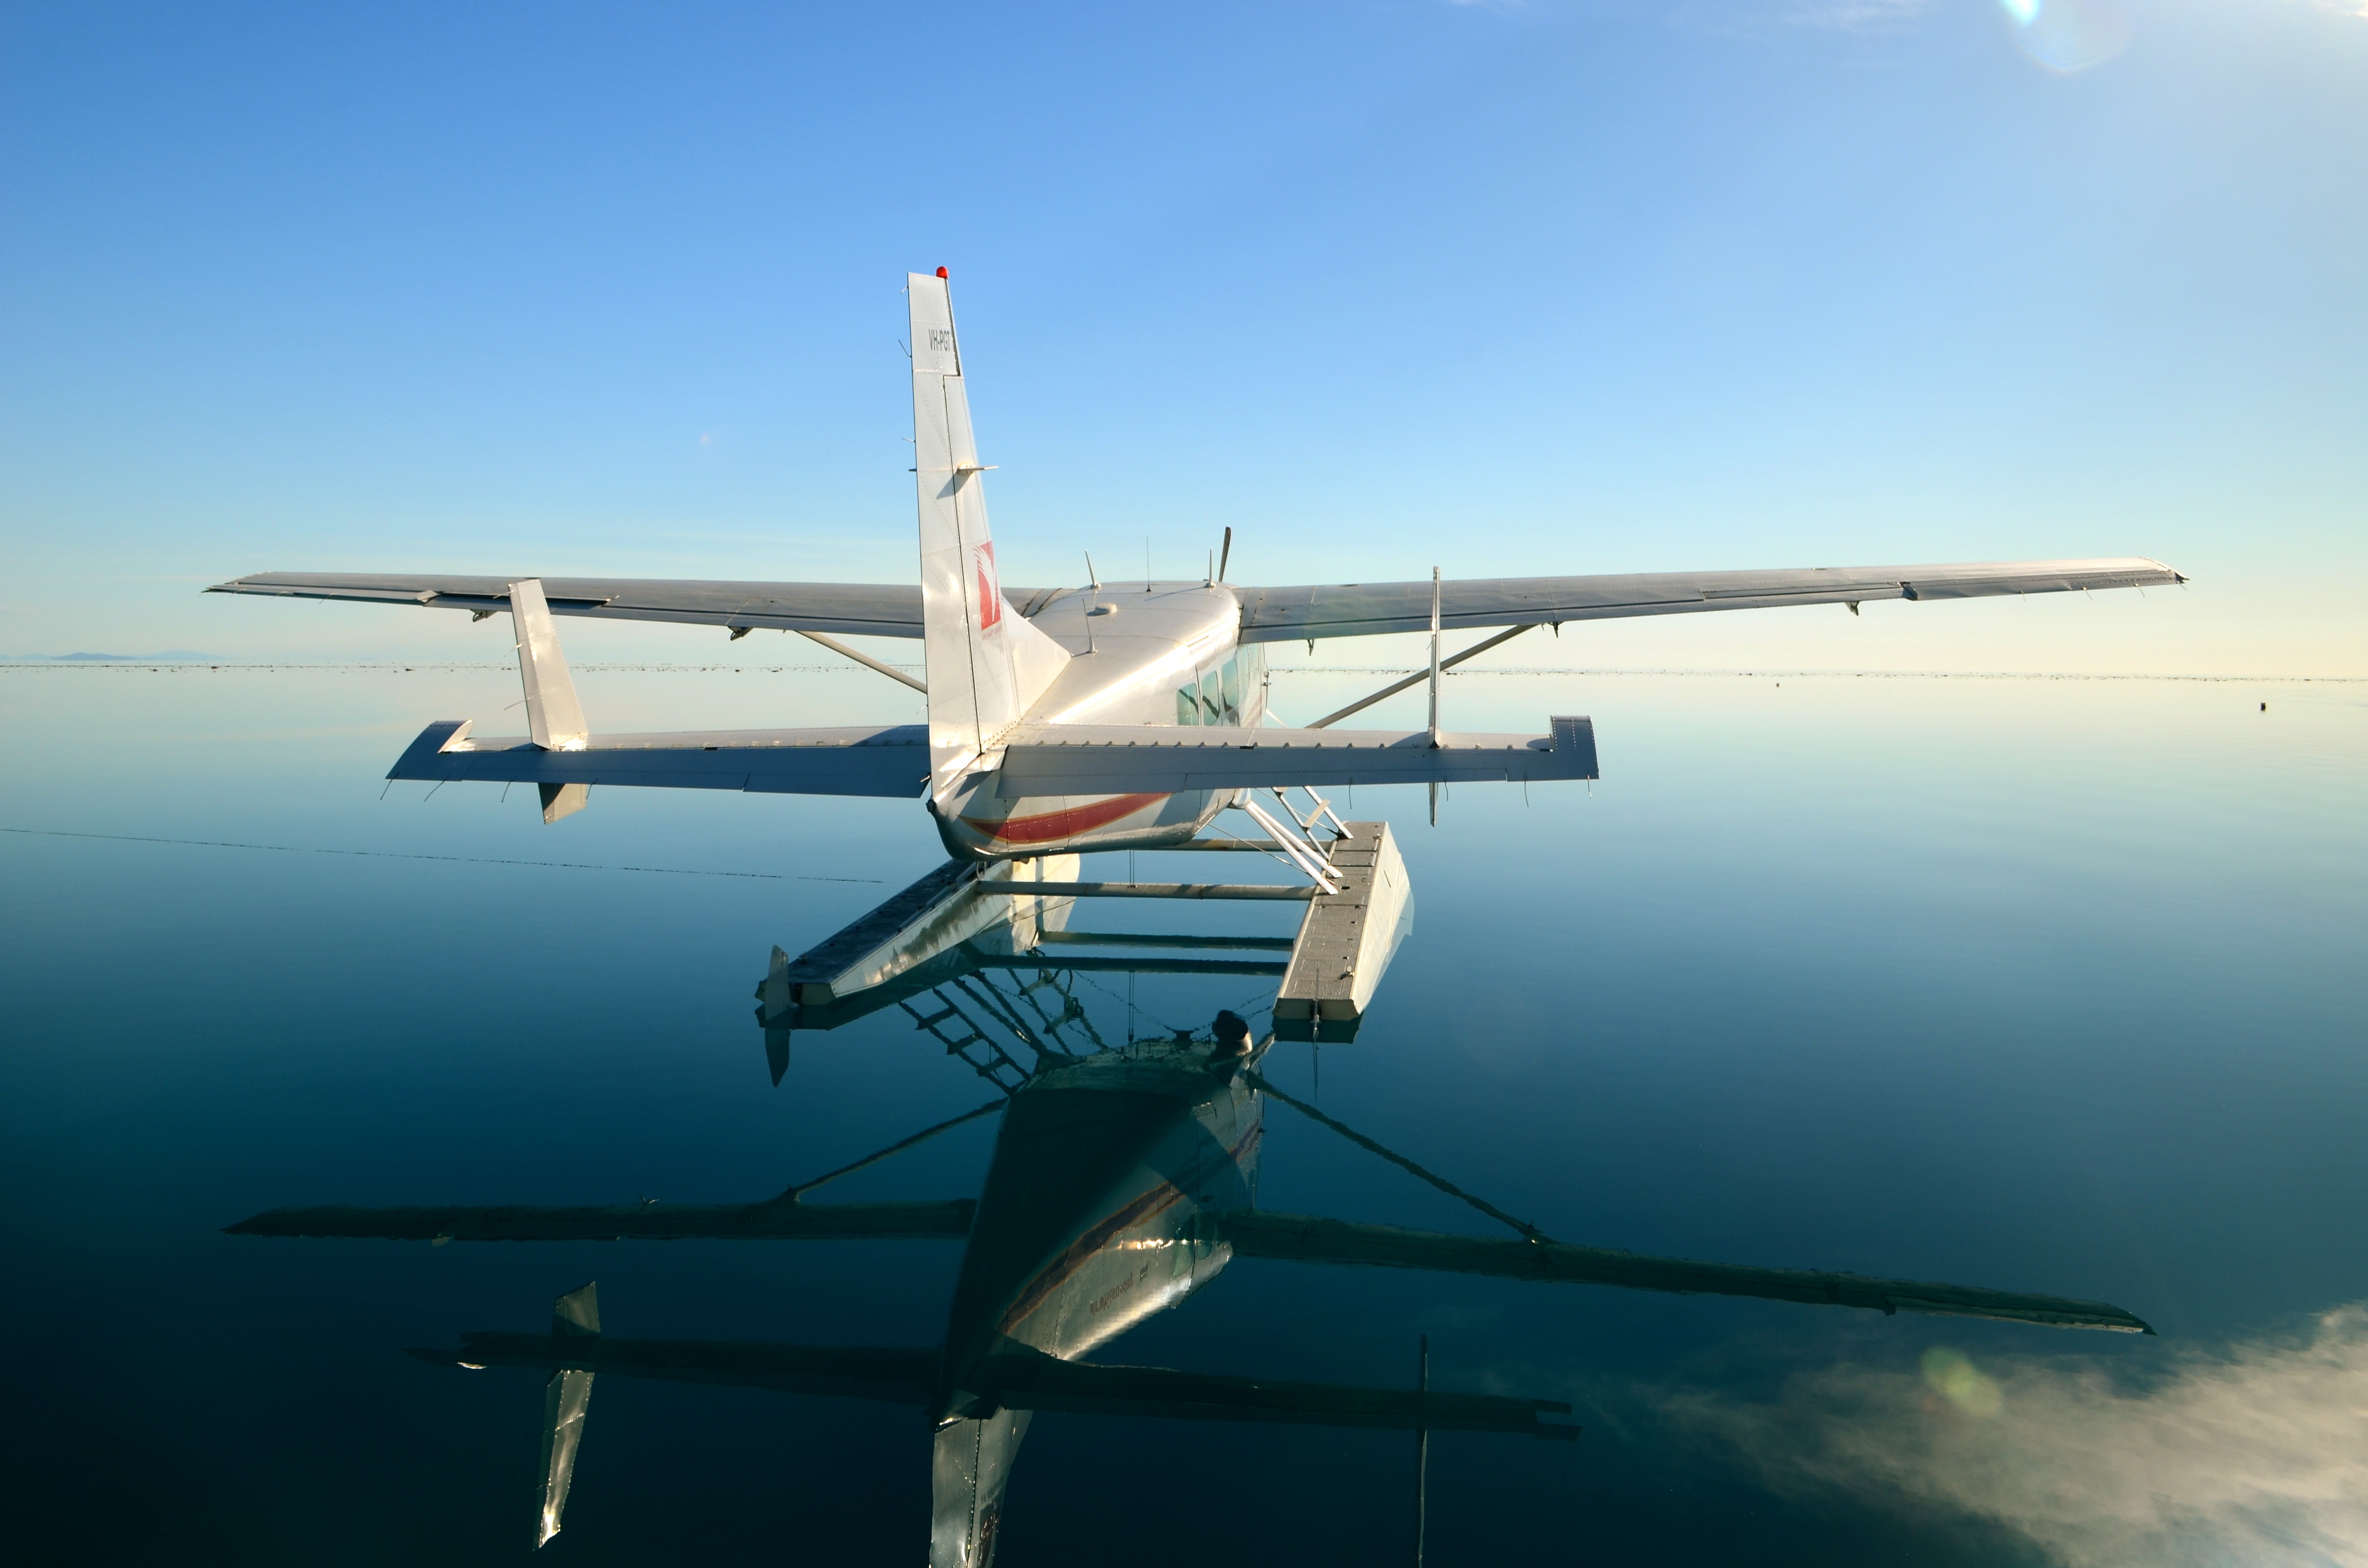
sea, ocean, wing, airplane, aircraft, vehicle, airline, aviation, flight, holiday, queensland, takeoff, seaplane, light aircraft, air force, air travel, atmosphere of earth, aerospace engineering, aircraft engine